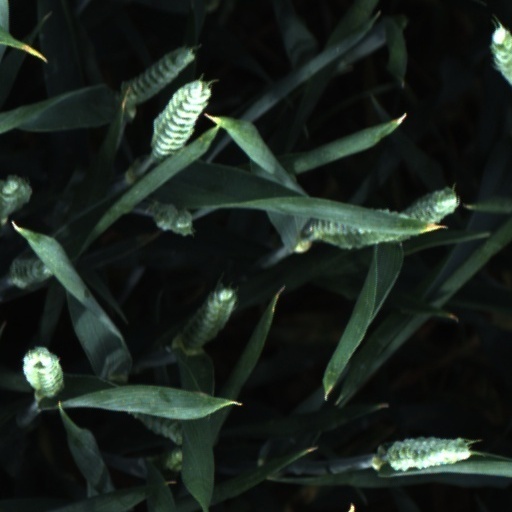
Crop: wheat